Gombe State

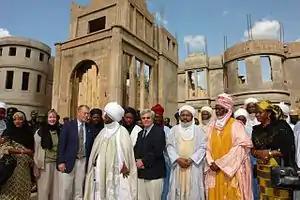
The late Emir of Gombe. His Royal Highness, Alhaji Shehu Usman Abubakar From January 1984 to May 2014

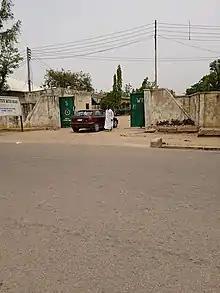
Main entrance of Gombe State Water Board

Gombe is one of the "friendliest" cities in Nigeria for doing business, due to its excellent modern infrastructure, secure and stable serenity, transparency and easier accessibility of information, regulatory environment, skills and labour and economic opportunities. These earned her the World Bank's yearly appraisal, "The Ease of Doing Business", in 2021 and 2023.